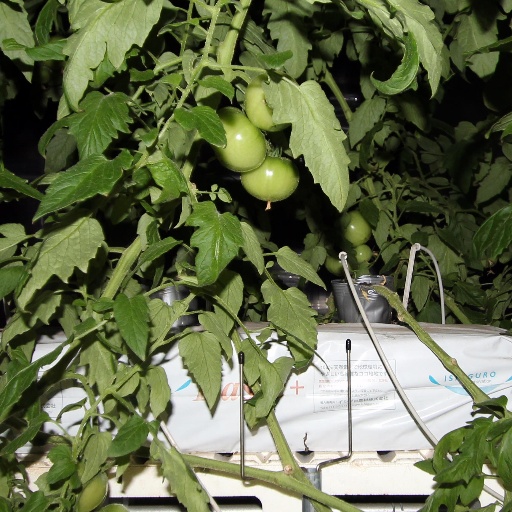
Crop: tomato